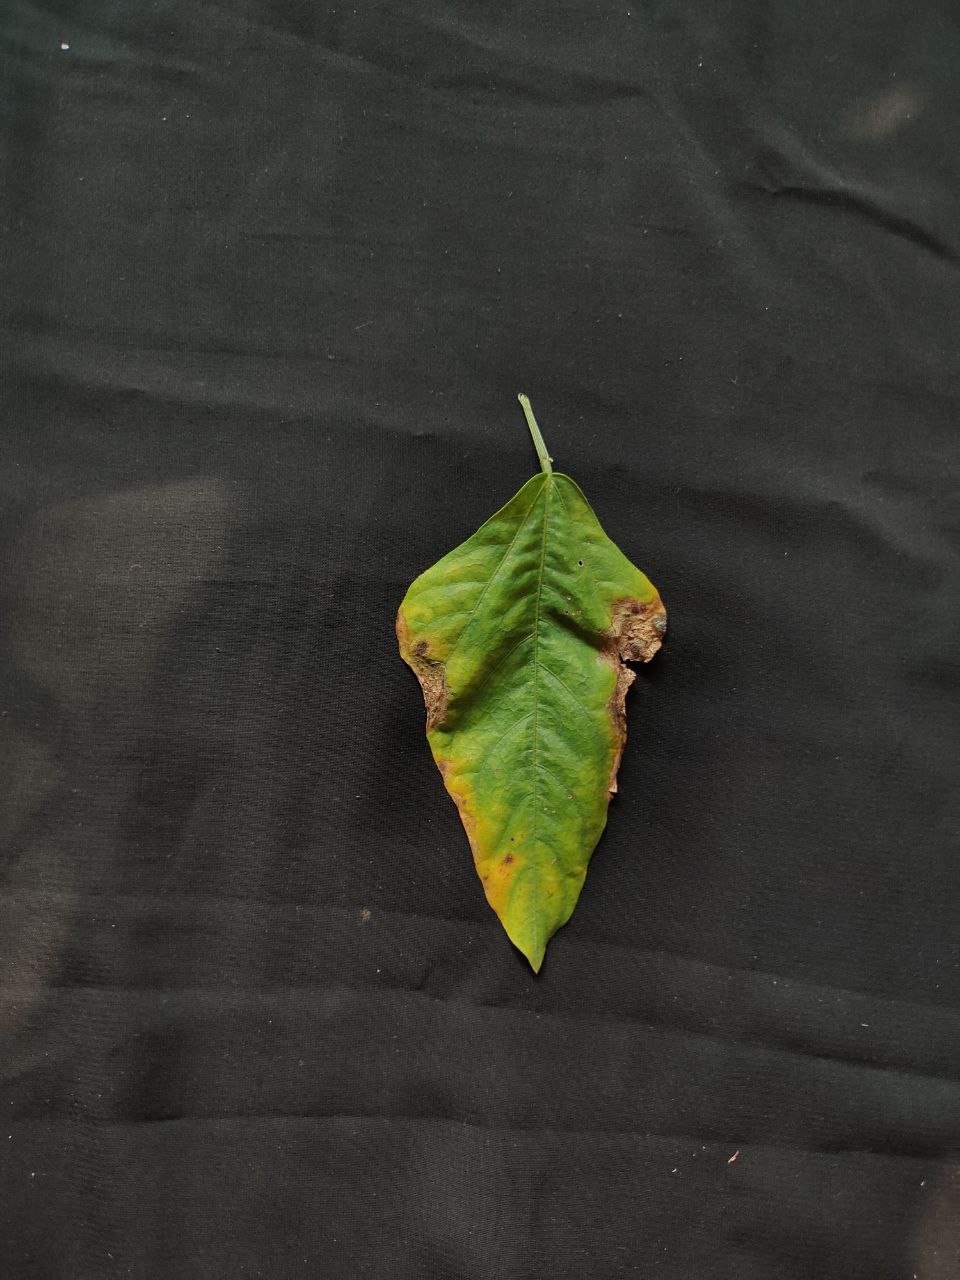
Crop: cowpea
Leaf condition: Bacterial wilt